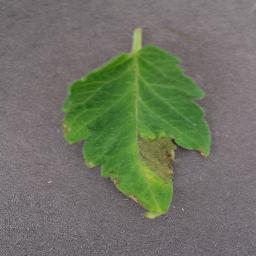
Label: Tomato___Late_blight